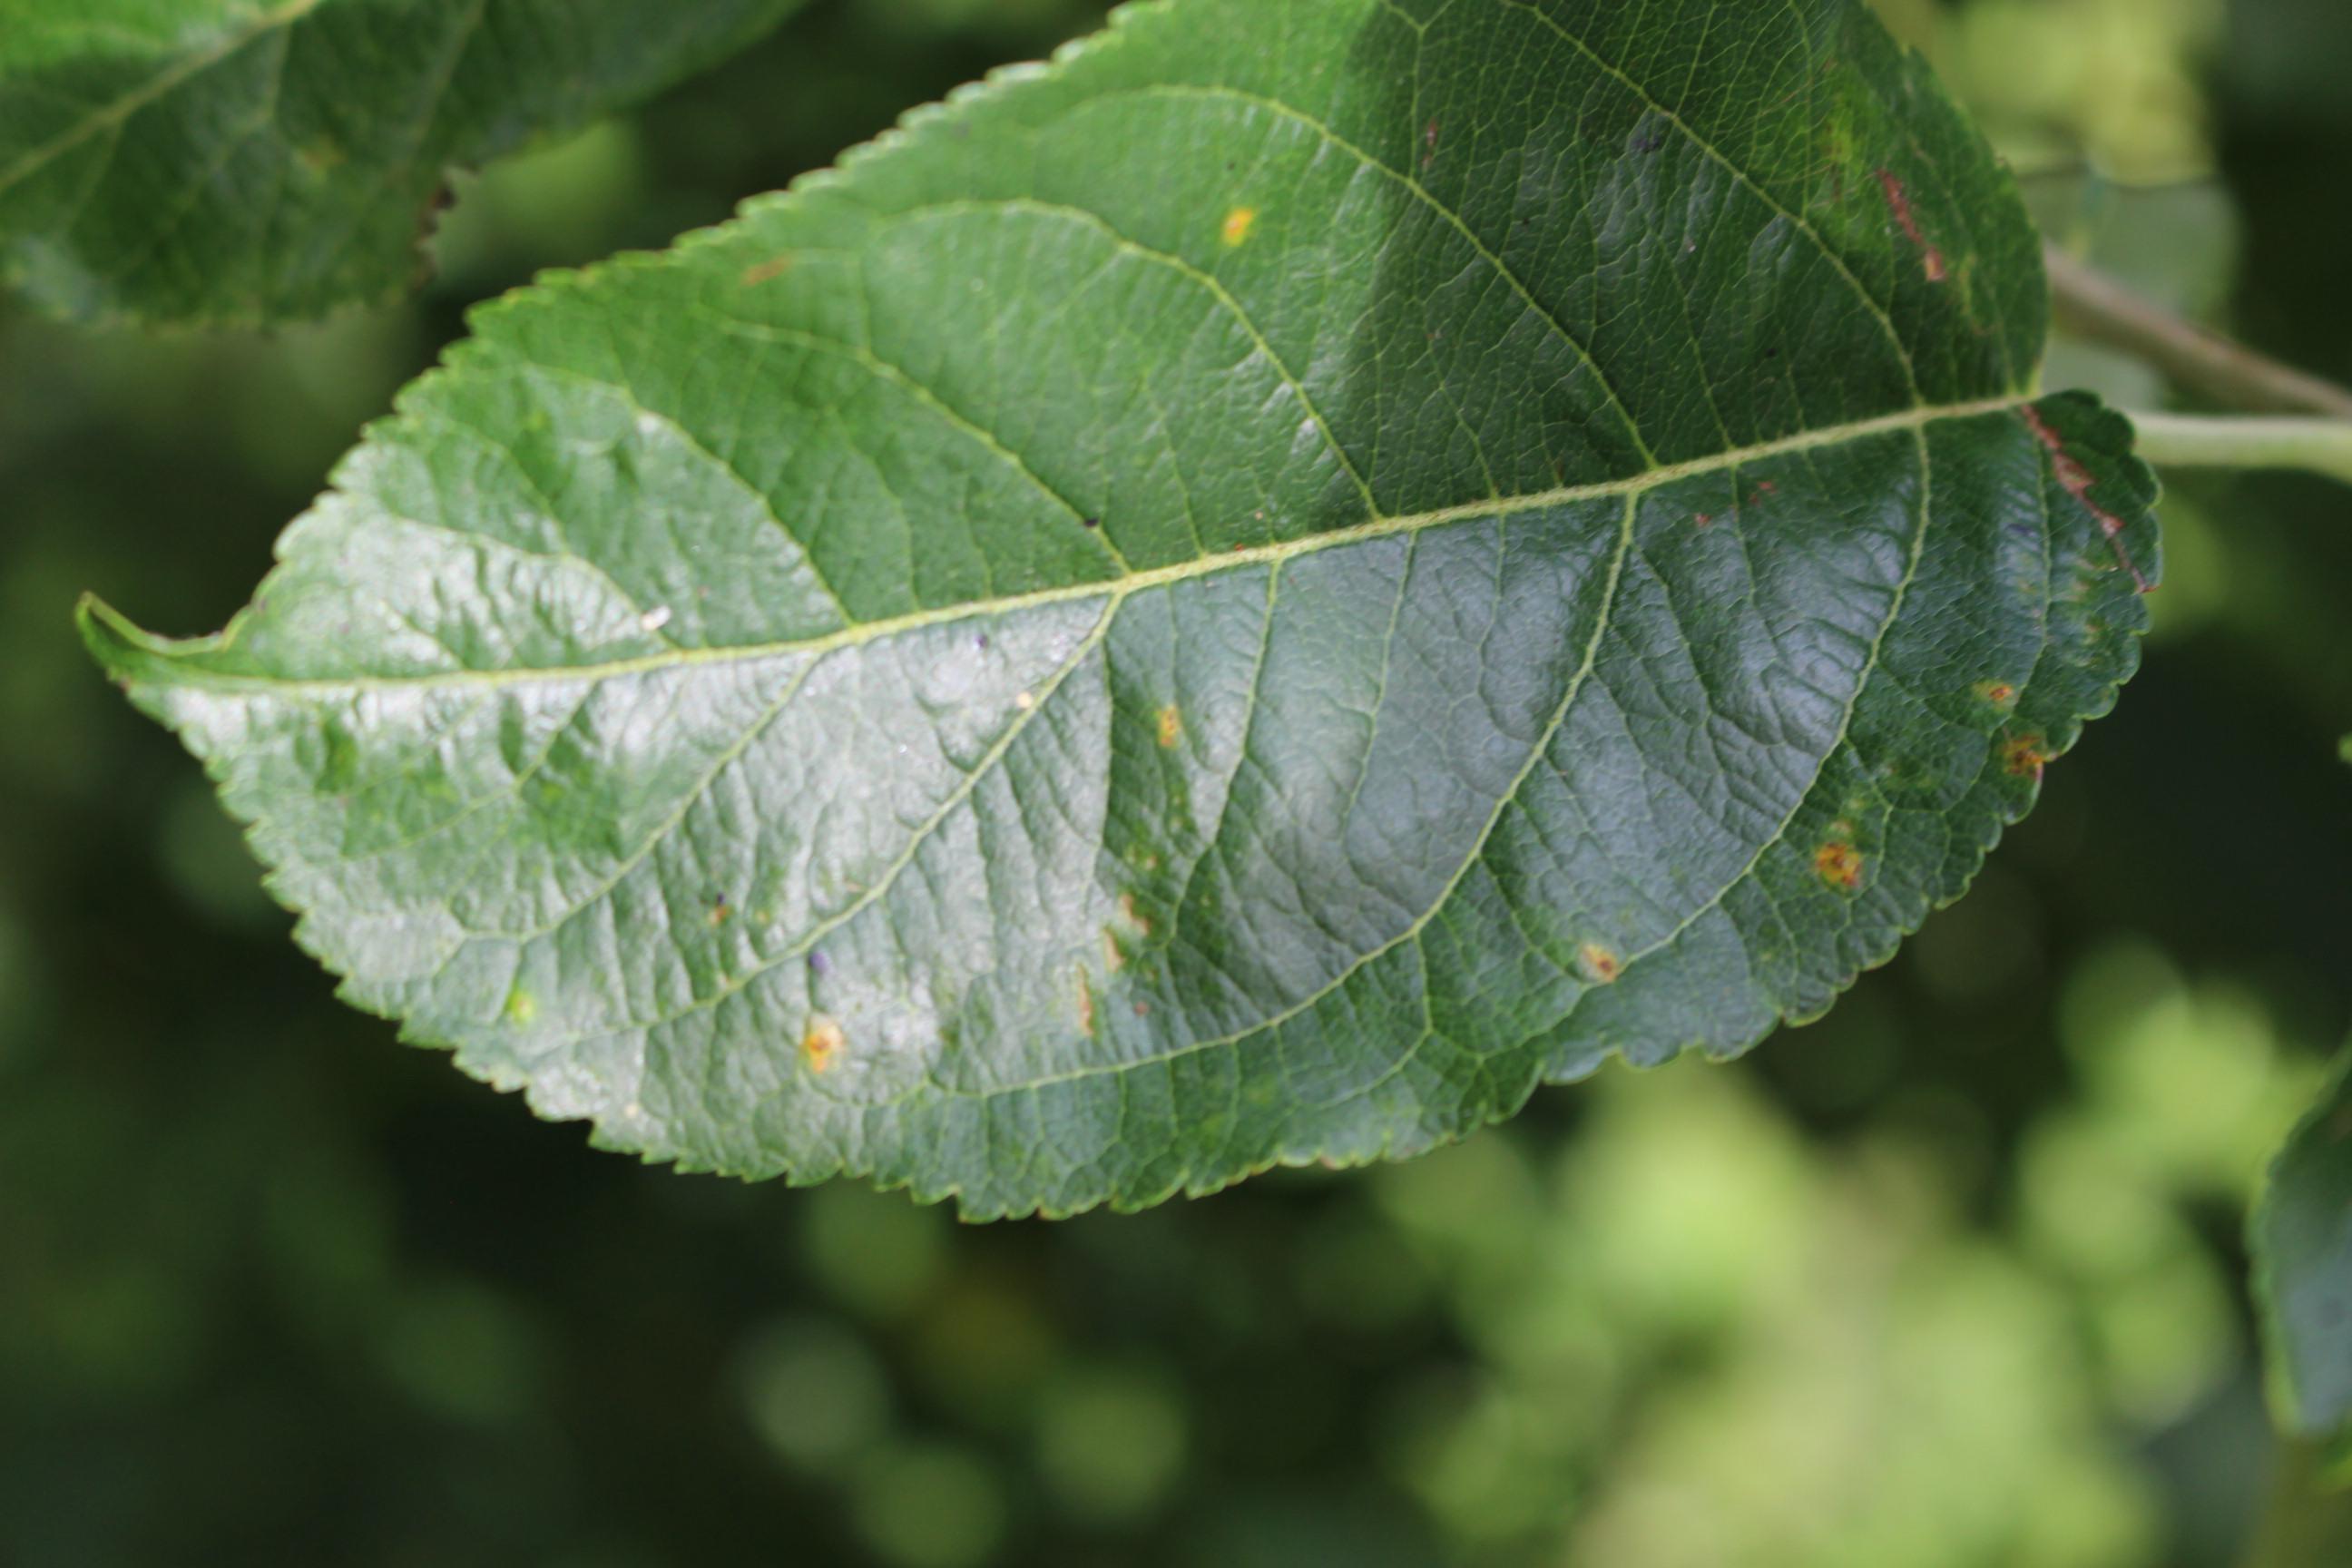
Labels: rust